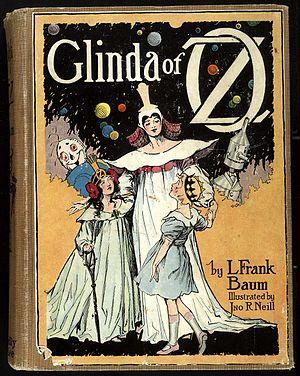
Glinda est la bonne sorcière du sud dans les livres d'Oz écrits par l'américain L. Frank Baum.